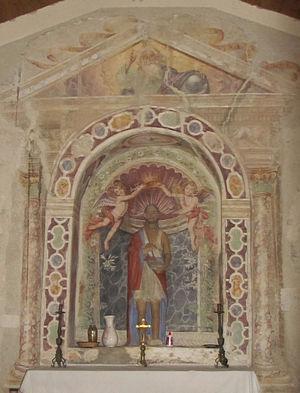
Fresques de la chapelle Saint-Jean à Satriano di Lucania en Italie. Italiano: Affreschi Cappella San Giovanni Satriano di lucania
Giovanni De Gregorio, dit Pietrafesa, né en Satriano di Lucania, Basilicate est un peintre italien du XVIIᵉ siècle.